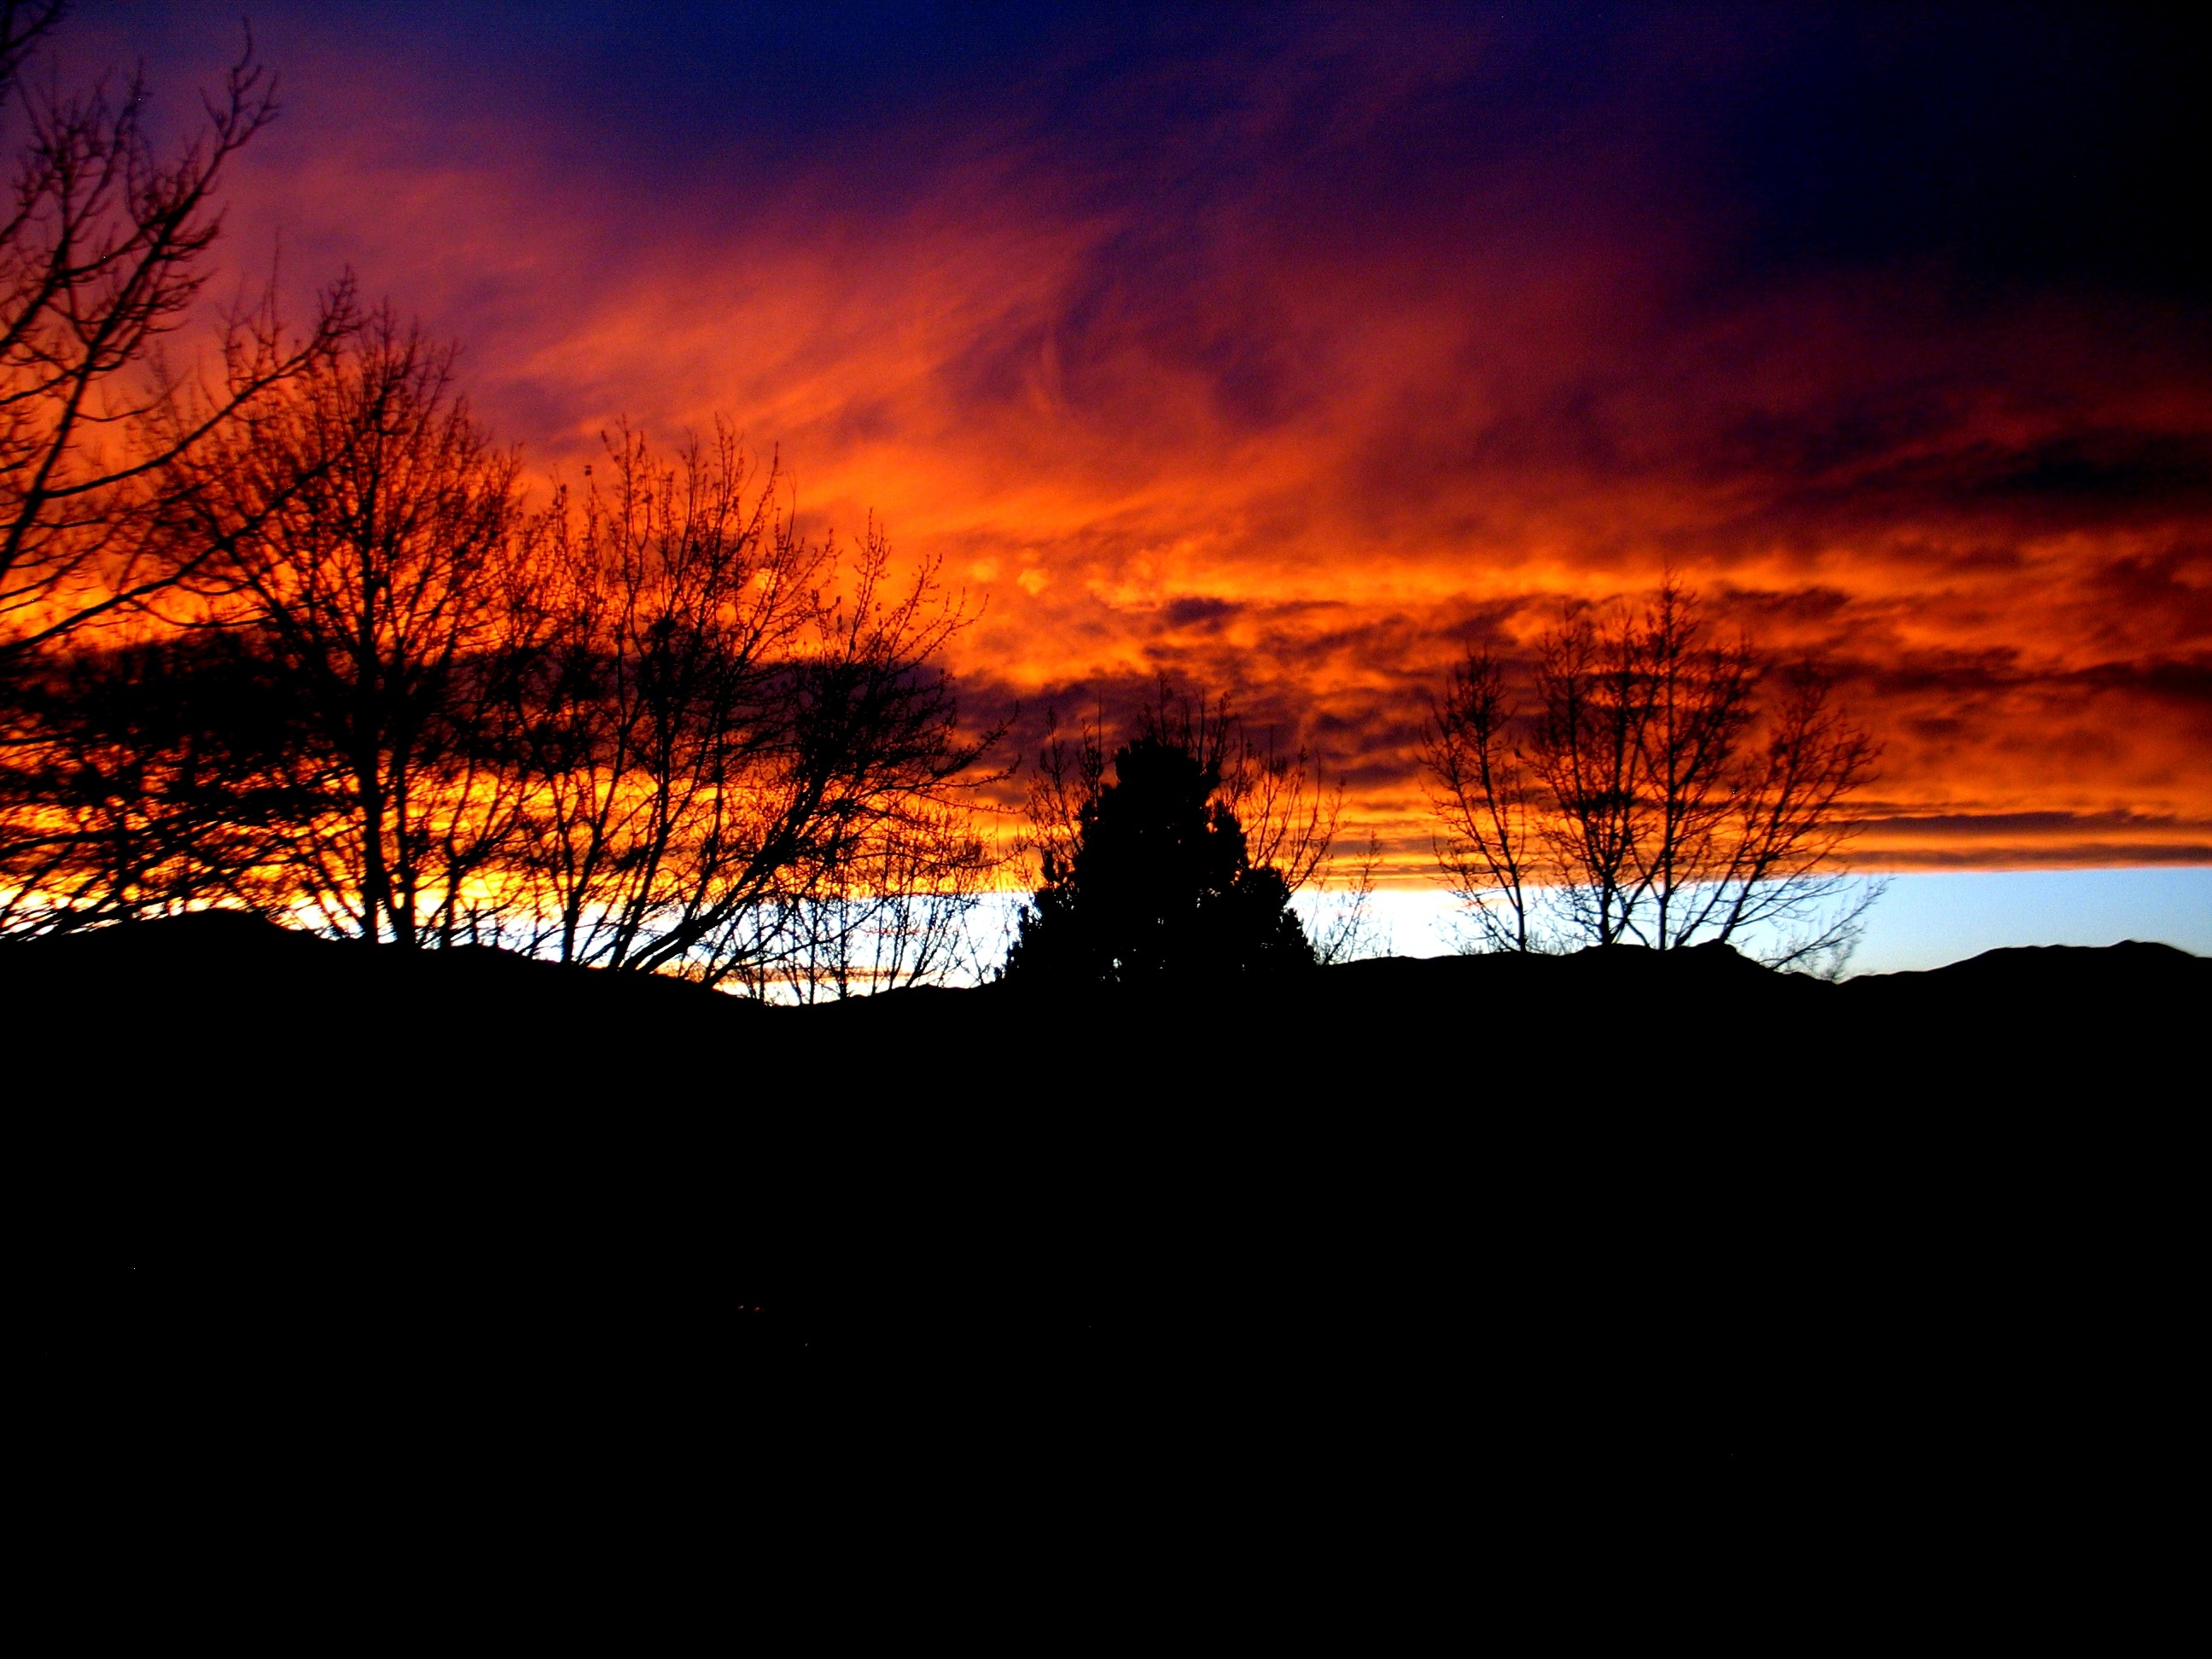
horizon, silhouette, cloud, sky, sunrise, sunset, sunlight, morning, dawn, atmosphere, dusk, evening, reflection, darkness, clouds, mood, afterglow, pikes peak, red sky at morning